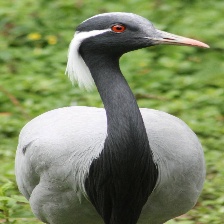
Species: DEMOISELLE CRANE
Scientific name: GRUS VIRGO
ImageNet parent category: crane